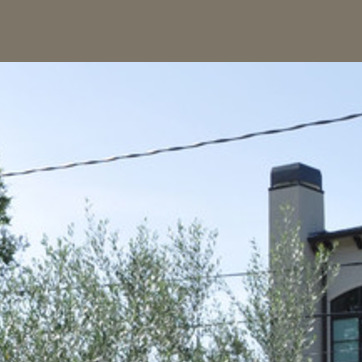
Material: sky